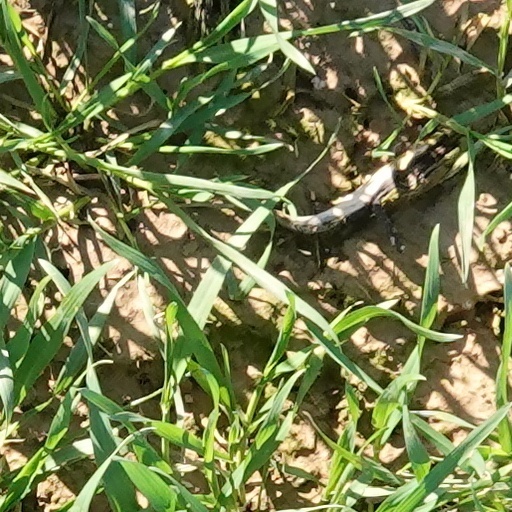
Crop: wheat